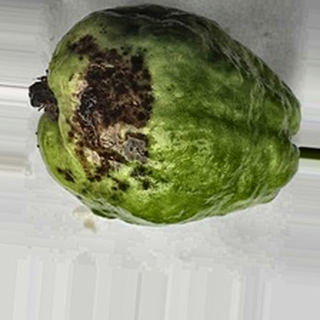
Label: guava_anthracnose